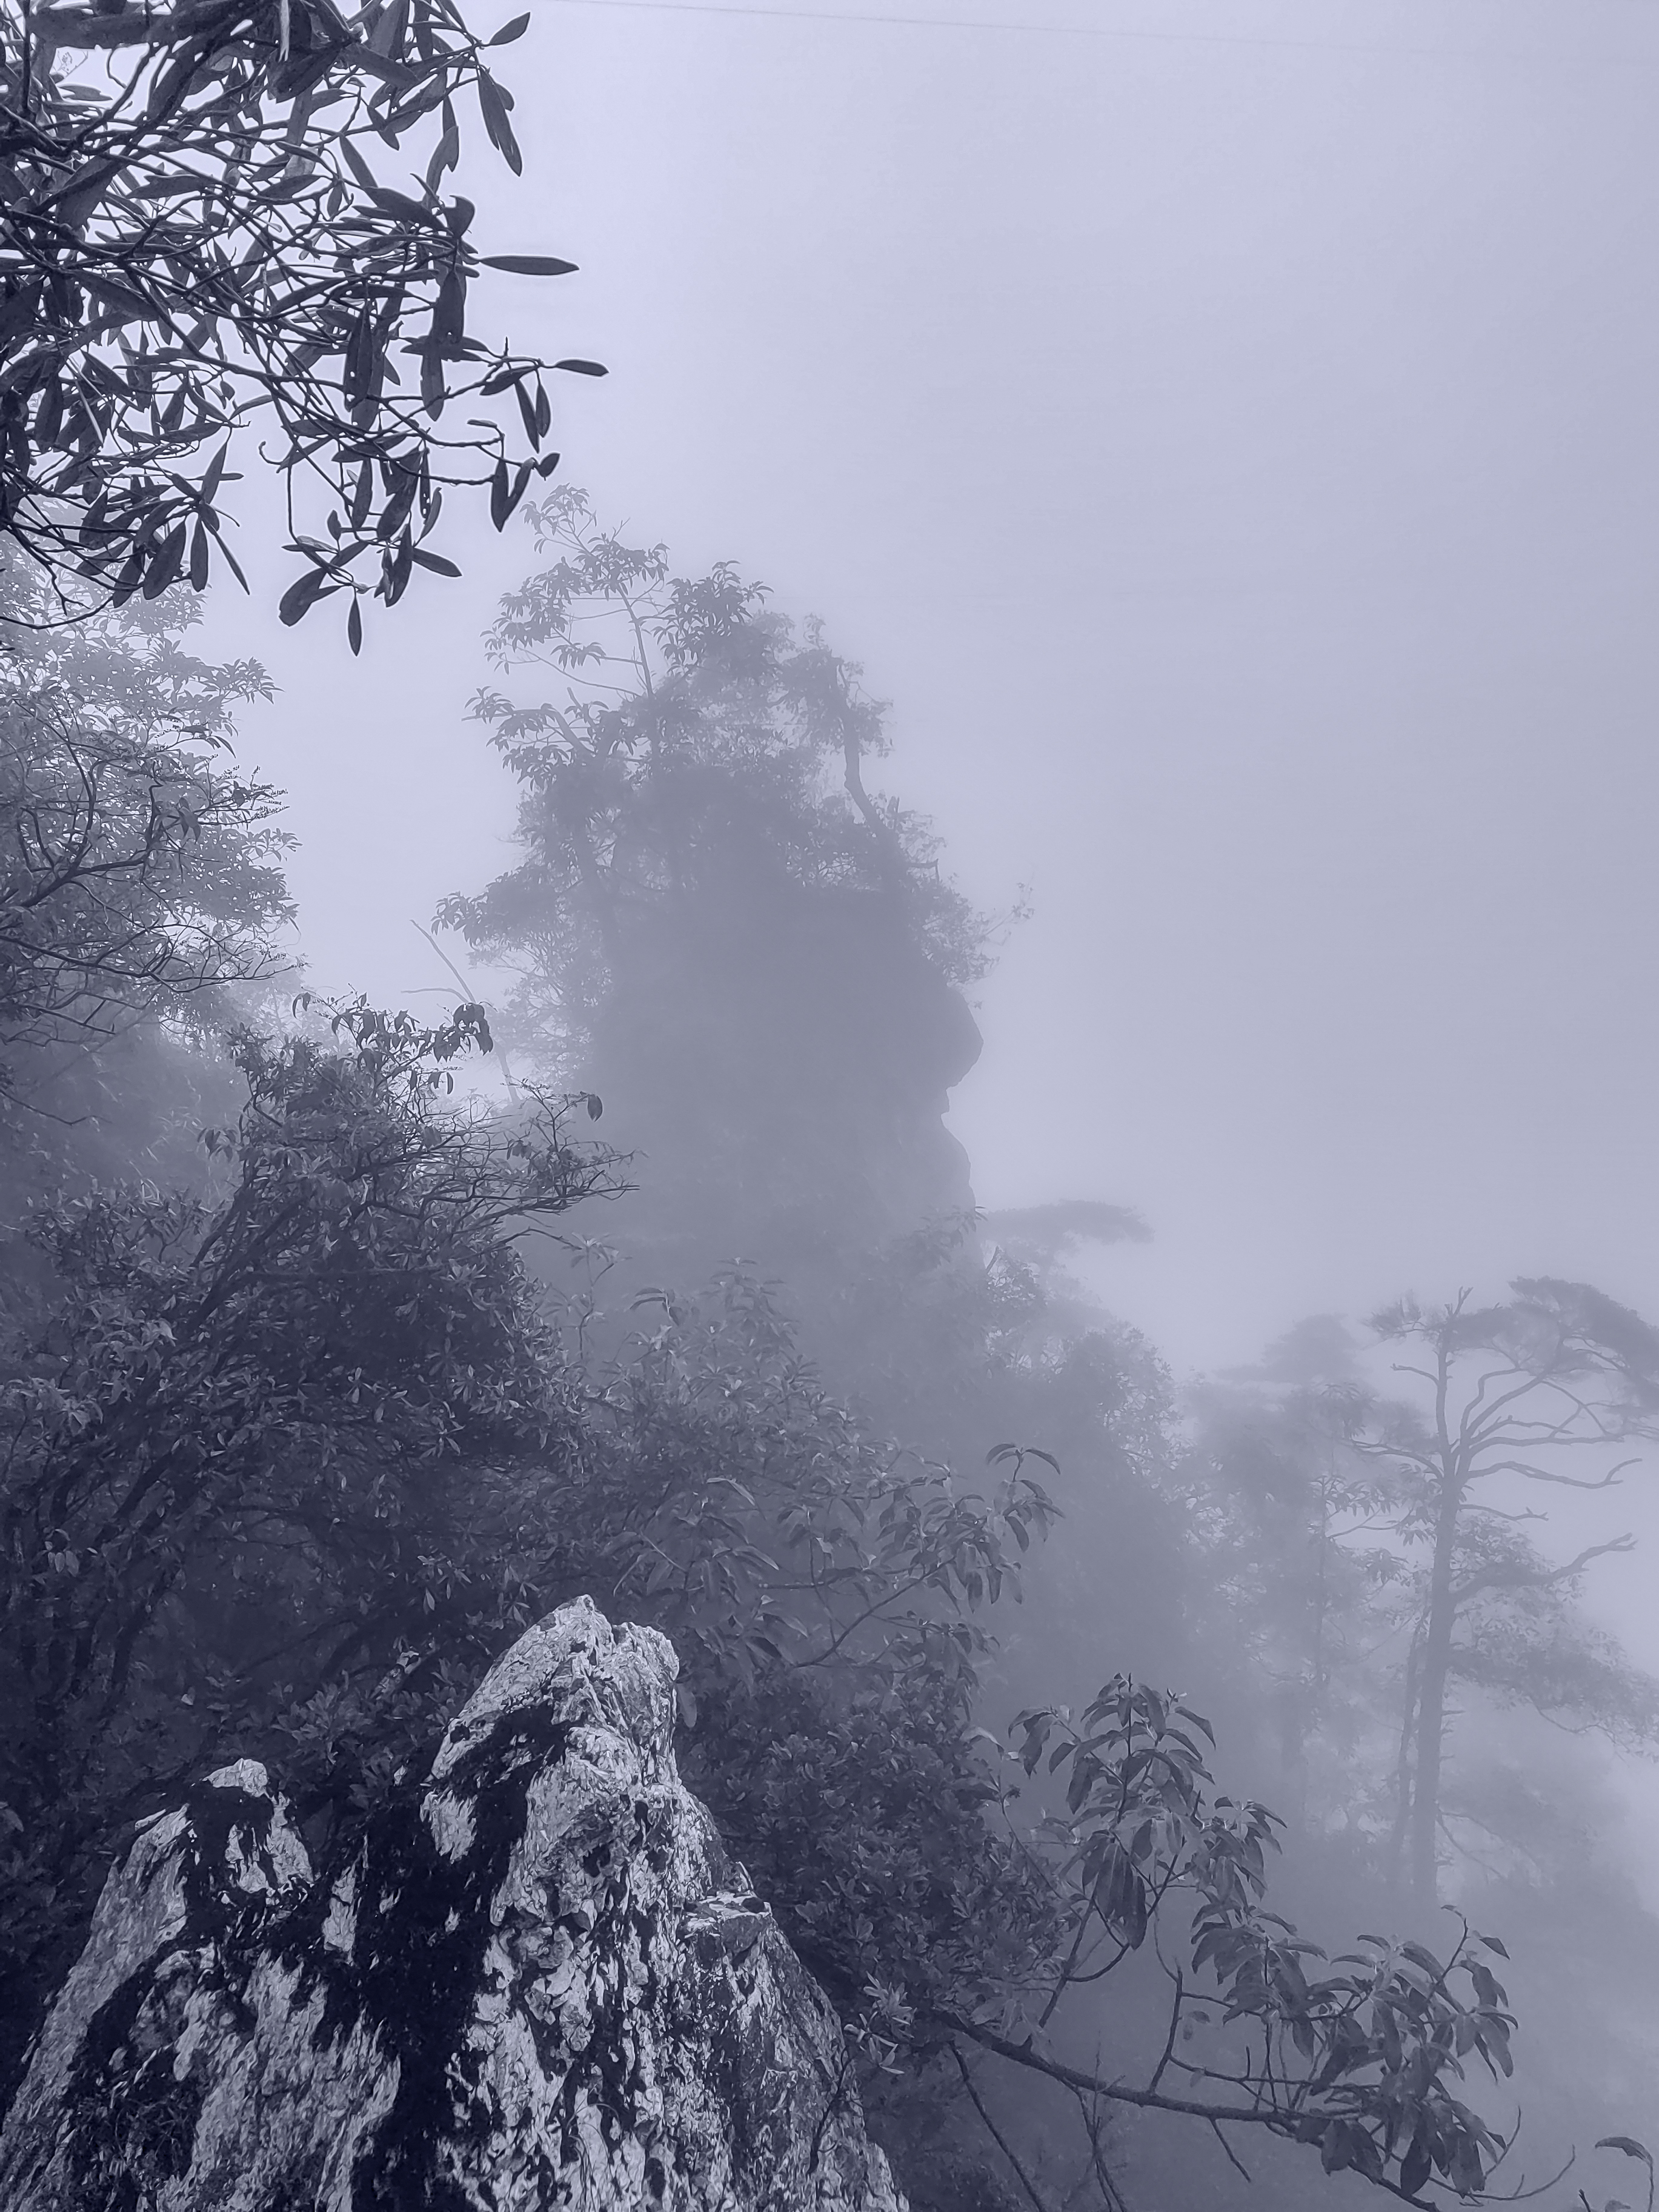
forest, atmosphere, plant, sky, branch, natural landscape, fog, twig, vegetation, wood, grey, atmospheric phenomenon, tree, biome, woody plant, freezing, landscape, monochrome photography, monochrome, trunk, evergreen, mist, winter, haze, conifer, hill, slope, tropical and subtropical coniferous forests, precipitation, rock, frost, snow, pine, pine family, old growth forest, fir, spruce fir forest, woodland, pattern, plant stem